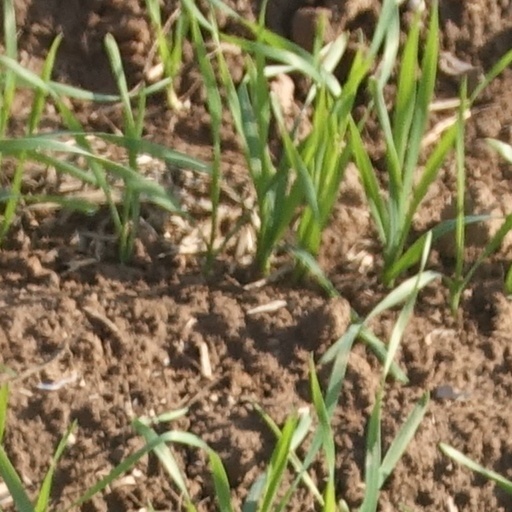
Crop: wheat